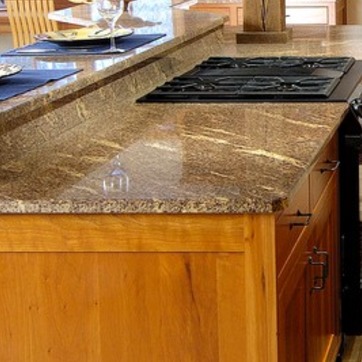
Material: polishedstone